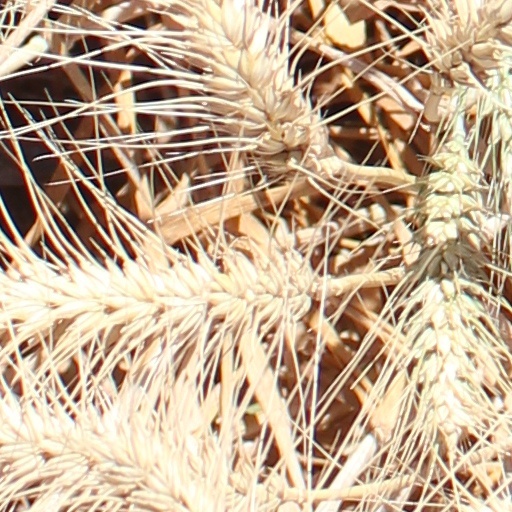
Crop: wheat